Benson Street station

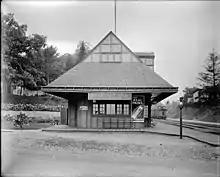
The station when it was known as Chestnut Hill

The station was constructed in 1883 in a unique English Tudor design with stucco facades and a slate roof as part of the New York and Greenwood Lake Railway, an Erie Railroad operation, and was known as Glenwood. It had a two platform, two track station with the gas lights on the side of tracks. It later became a stop on New Jersey Transit Rail Operations Boonton Line, which runs from Hoboken Terminal to Hackettstown, and renamed Benson Street. Service was discontinued to Benson Street (along with Rowe Street in Bloomfield and Arlington in Kearny) on September 20, 2002 when the Montclair Connection was opened. Glen Ridge is serviced to the south at Glen Ridge station in the downtown commercial district.